Naturism

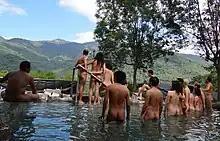
Families bathing nude at a hot spring in Taiwan

Naturism is a lifestyle of practicing non-sexual social nudity in private and in public; the word also refers to the cultural movement which advocates and defends that lifestyle. Both may alternatively be called nudism. Though the two terms are broadly interchangeable, "nudism" emphasizes the practice of nudity, whilst "naturism" highlights an attitude favoring harmony with nature and respect for the environment, into which that practice is integrated. That said, naturists come from a range of philosophical and cultural backgrounds; there is no single naturist ideology.